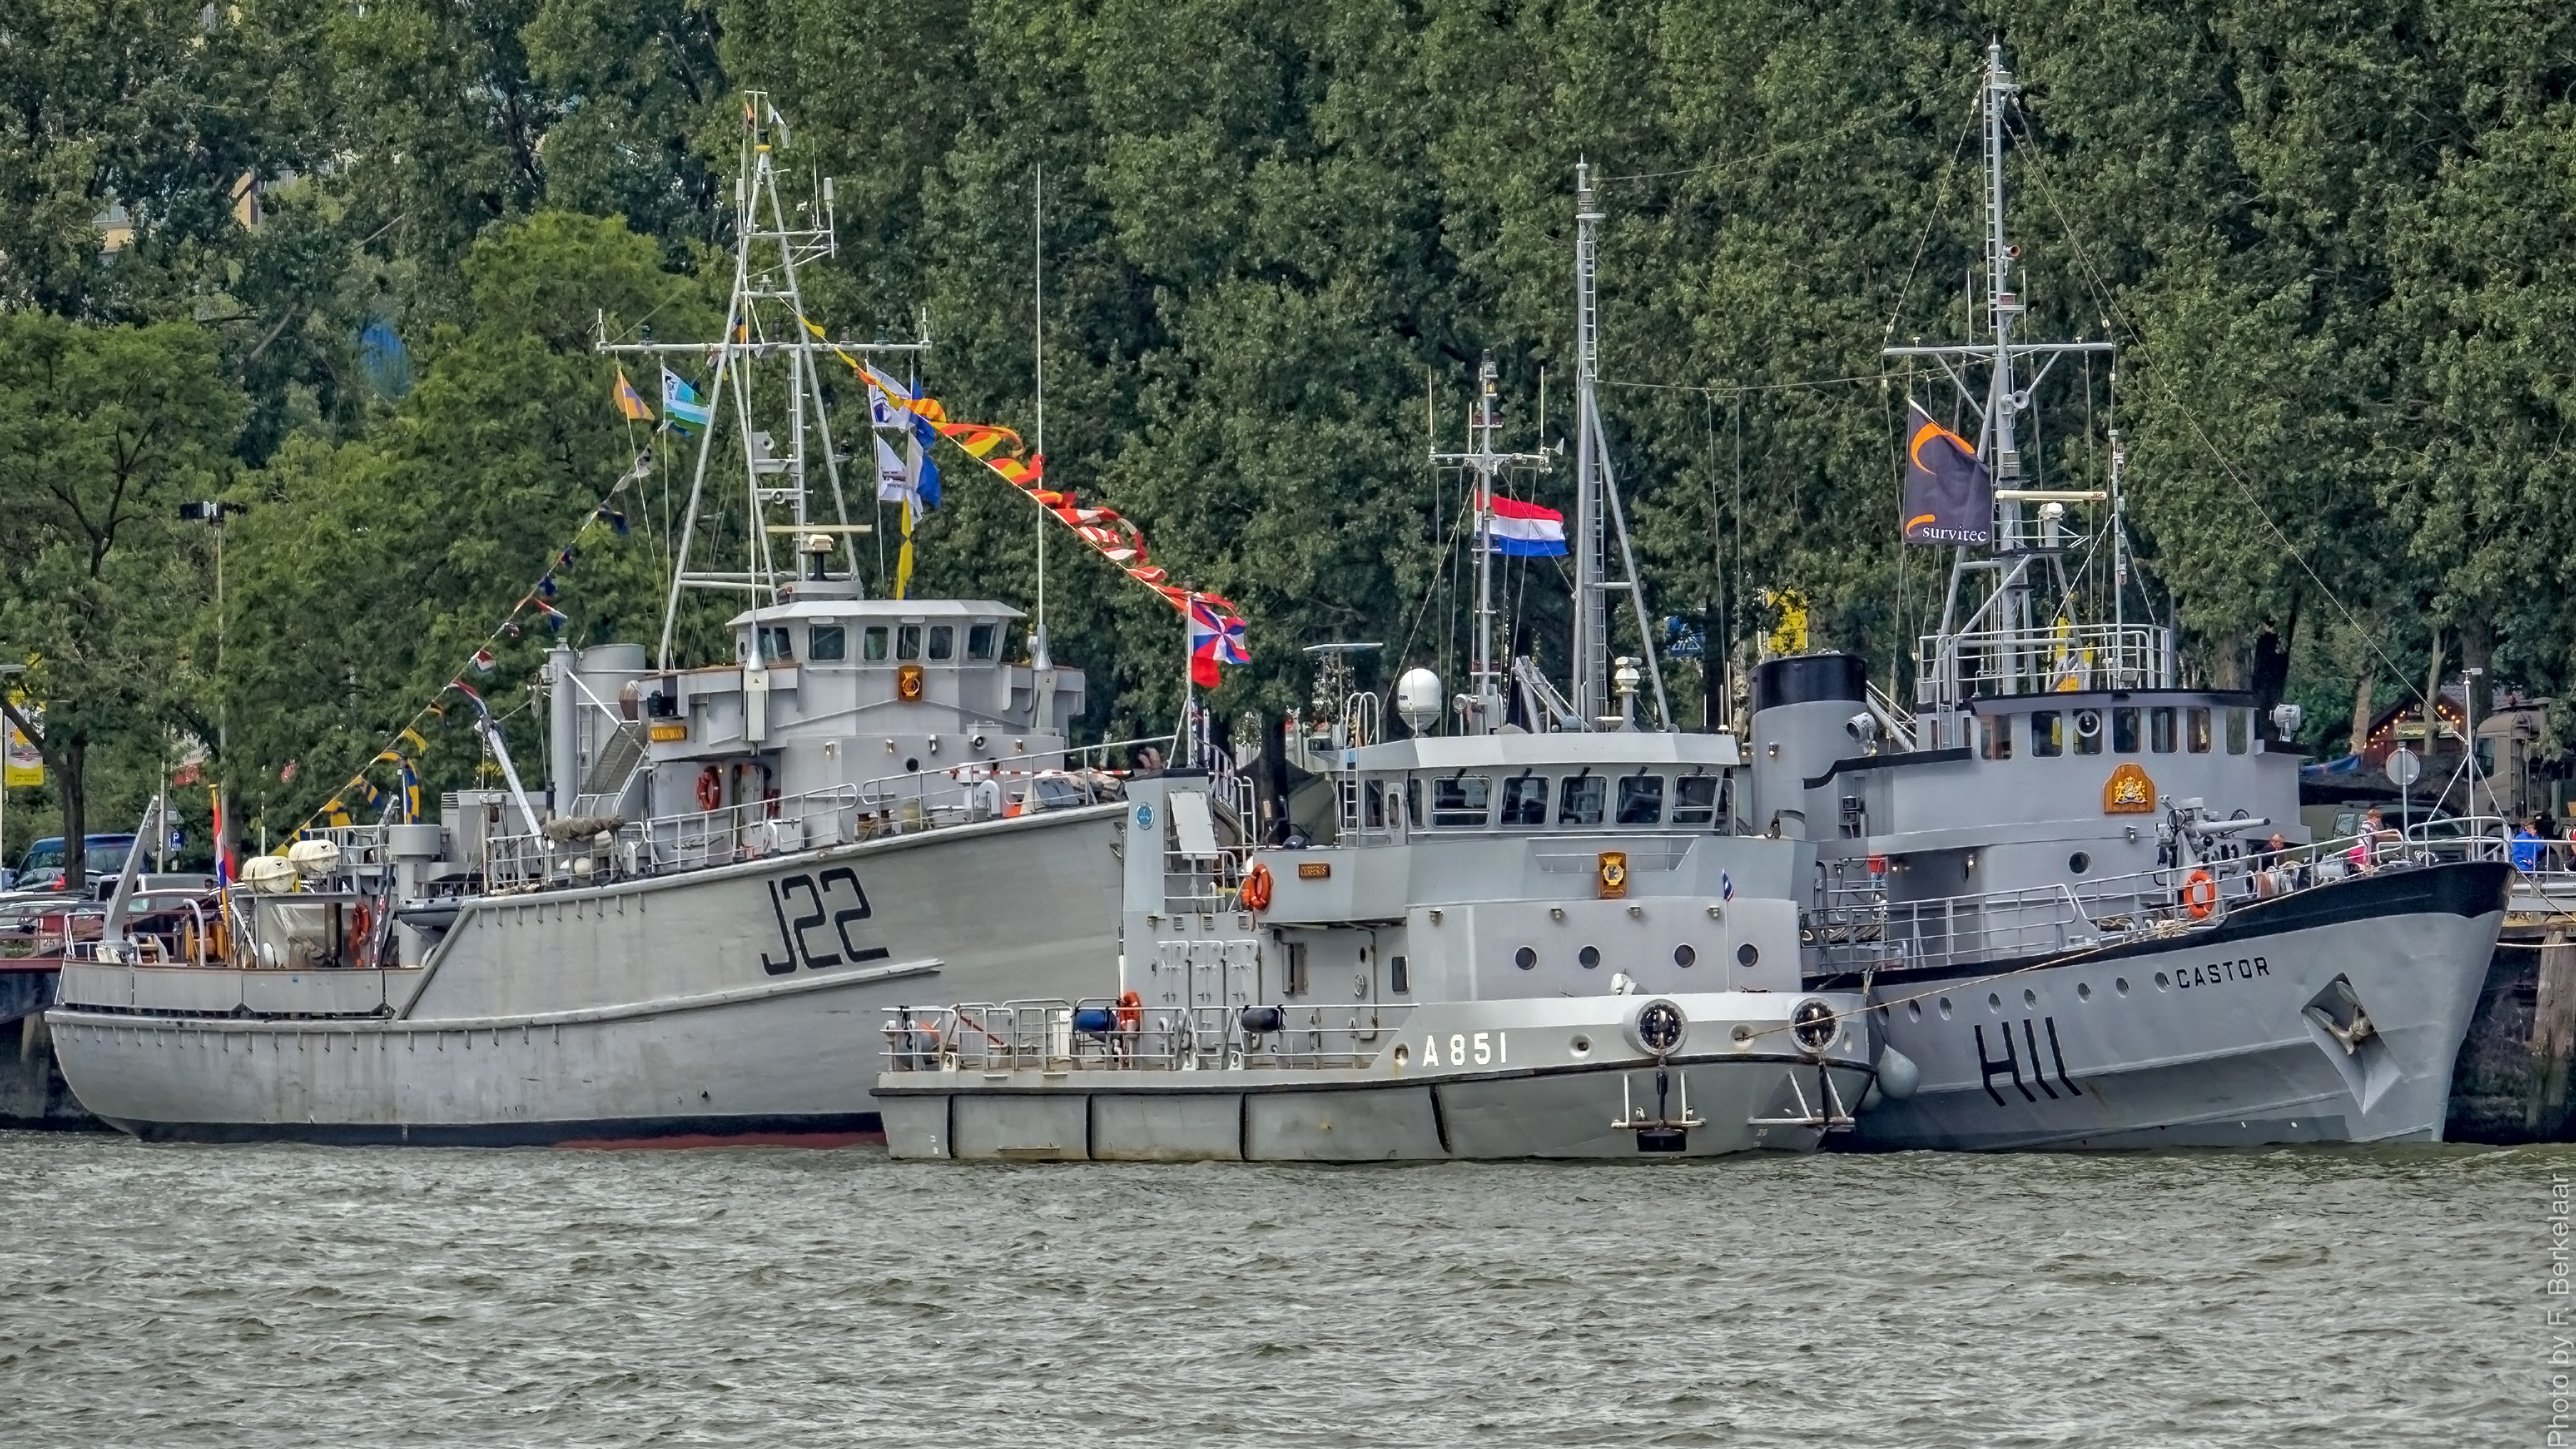
boat, ship, vehicle, harbor, nederland, rotterdam, zuidholland, channel, tugboat, watercraft, frigate, nl, leicadg100400f4063, koninklijkemarine, historischerfgoed, fishing vessel, stichtingcastor, mlvcastor, parkhaven, hrmscerberus, hrmsnaaldwijk, j22, a851, hii, roaldutchnavy, minesweeper, fishing trawler, patrol boat, naval ship